German atrocities committed against Soviet prisoners of war

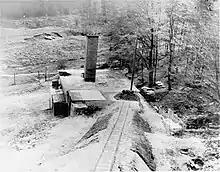
Soviet prisoners of war were shot at the Flossenbürg concentration camp crematorium with silencers after local residents complained about gunfire.

Before World War II, the treatment of prisoners of war had occupied a central role in the codification of the law of war and detailed guidelines were laid down in the 1907 Hague Convention. Germany was a signatory of the 1929 Geneva Convention on Prisoners of War, and generally adhered to it with non-Soviet prisoners. These laws were covered in Germany's military education, and there was no legal ambiguity that could be exploited to justify its actions. Unlike Germany, the Soviet Union was not a signatory of either convention; its offer to abide by the Hague Convention's provisions regarding prisoners of war if the German army did likewise was rejected by Adolf Hitler several weeks after the start of the war. The OKW said that the Geneva Convention did not apply to Soviet prisoners of war, but suggested that it be the basis of planning. Law and morality played (at best) a minor role in this planning, in contrast to the demand for labor and military expediency. On 30 March 1941, Hitler said privately that "we must distance ourselves from the standpoint of soldierly comradeship" and fight a "war of extermination" because Red Army soldiers were "no comrade" of Germans. No one present raised any objection. Although some in the military opposed the mass deaths of prisoners in 1941 on utilitarian grounds, Abwehr officer Helmuth James Graf von Moltke was one of the few who favored treating Soviet prisoners according to the law.